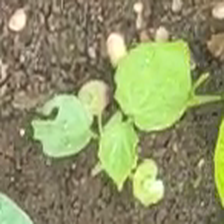
Weed species: Kena_(Commplina_benghalensio)